Answer in natural language. How many Sofas are visible in the scene? Choose between the following options: 3, 1, 4, 2 or 0
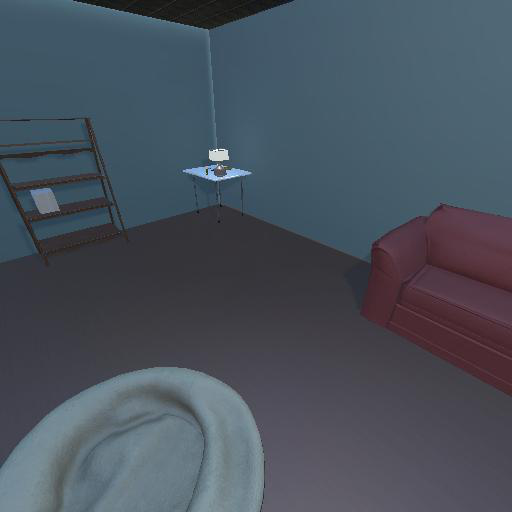
<answer>1</answer>